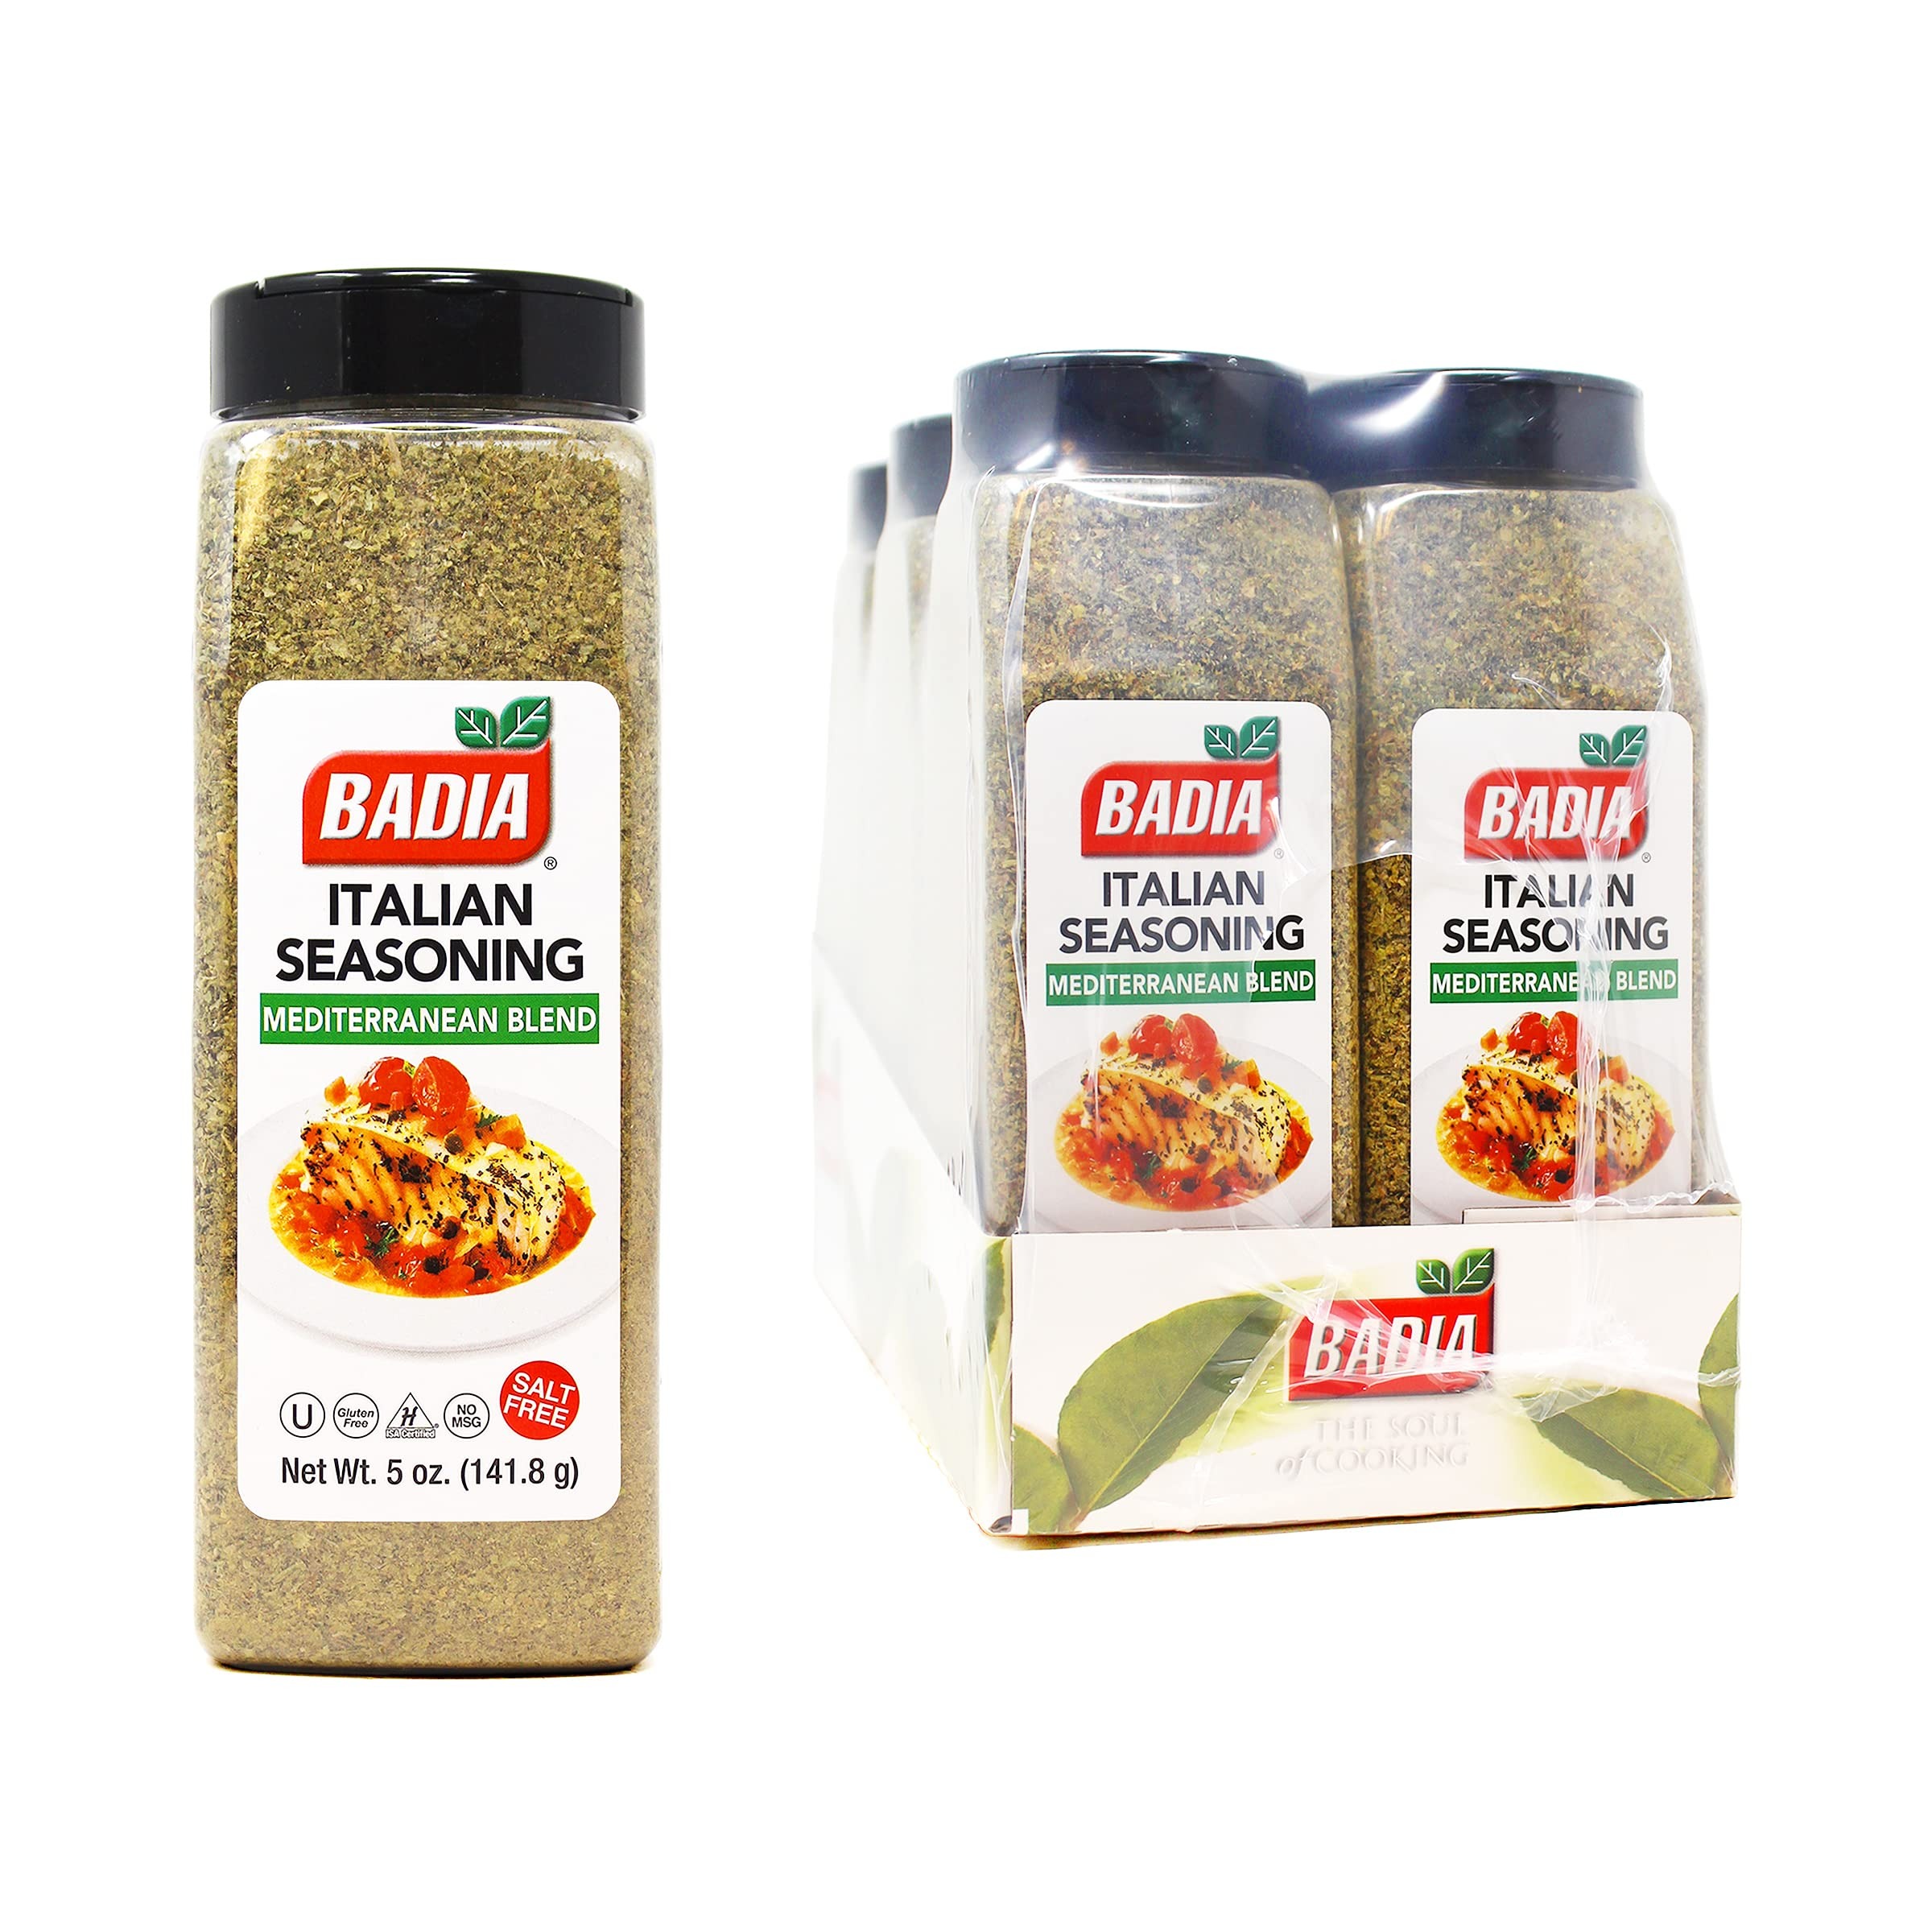
Item Name: Badia Italian Seasoning, 5 Ounce (Pack of 6)
Bullet Point 1: Authentic Mediterranean Herb Blend – Badia Italian Seasoning combines aromatic herbs like oregano, basil, thyme, rosemary, and marjoram – delivering a balanced, savory profile that brings traditional Italian flavor to your favorite dishes
Bullet Point 2: Versatile All-Purpose Seasoning – Ideal for pastas, tomato sauces, soups, salads, garlic bread, roasted vegetables, and homemade pizza – also perfect as a dry rub for chicken or mixed into olive oil for dipping – a go-to blend for effortless Italian-style meals
Bullet Point 3: Consistent Flavor and Aroma – Badia’s Mediterranean Blend brings together carefully selected herbs for dependable, delicious results – great for enhancing homemade meals without overpowering the natural taste of your ingredients
Bullet Point 4: Convenient Jar size Shaker – Generous size offers great value and lasting supply – whether you're seasoning dinner for the family or meal prepping for the week, this handy shaker makes it easy to add a flavorful Mediterranean touch to any dish
Bullet Point 5: Trusted Heritage: Badia Spices, a family-owned company since 1967, has built a global reputation for providing premium, authentic seasonings inspired by rich culinary traditions from around the world
Value: 30.0
Unit: Ounce

Price: 17.99